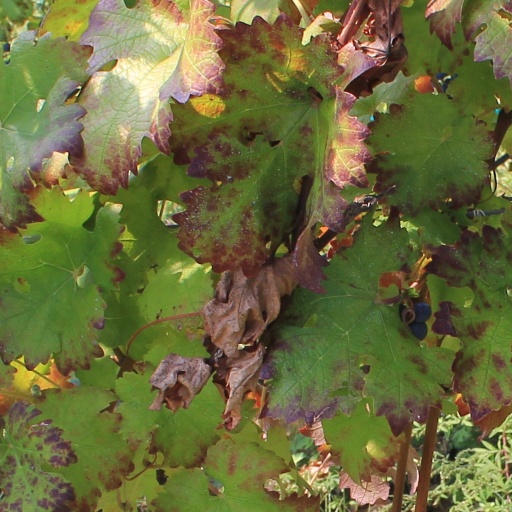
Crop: grape